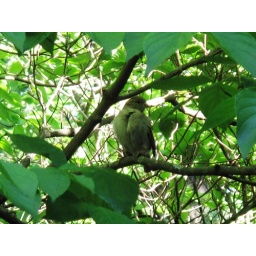
bird in tree